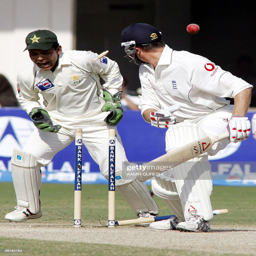
cricket player is bowled out by cricketer as cricketer reacts during the fifth and last day of the first test match .